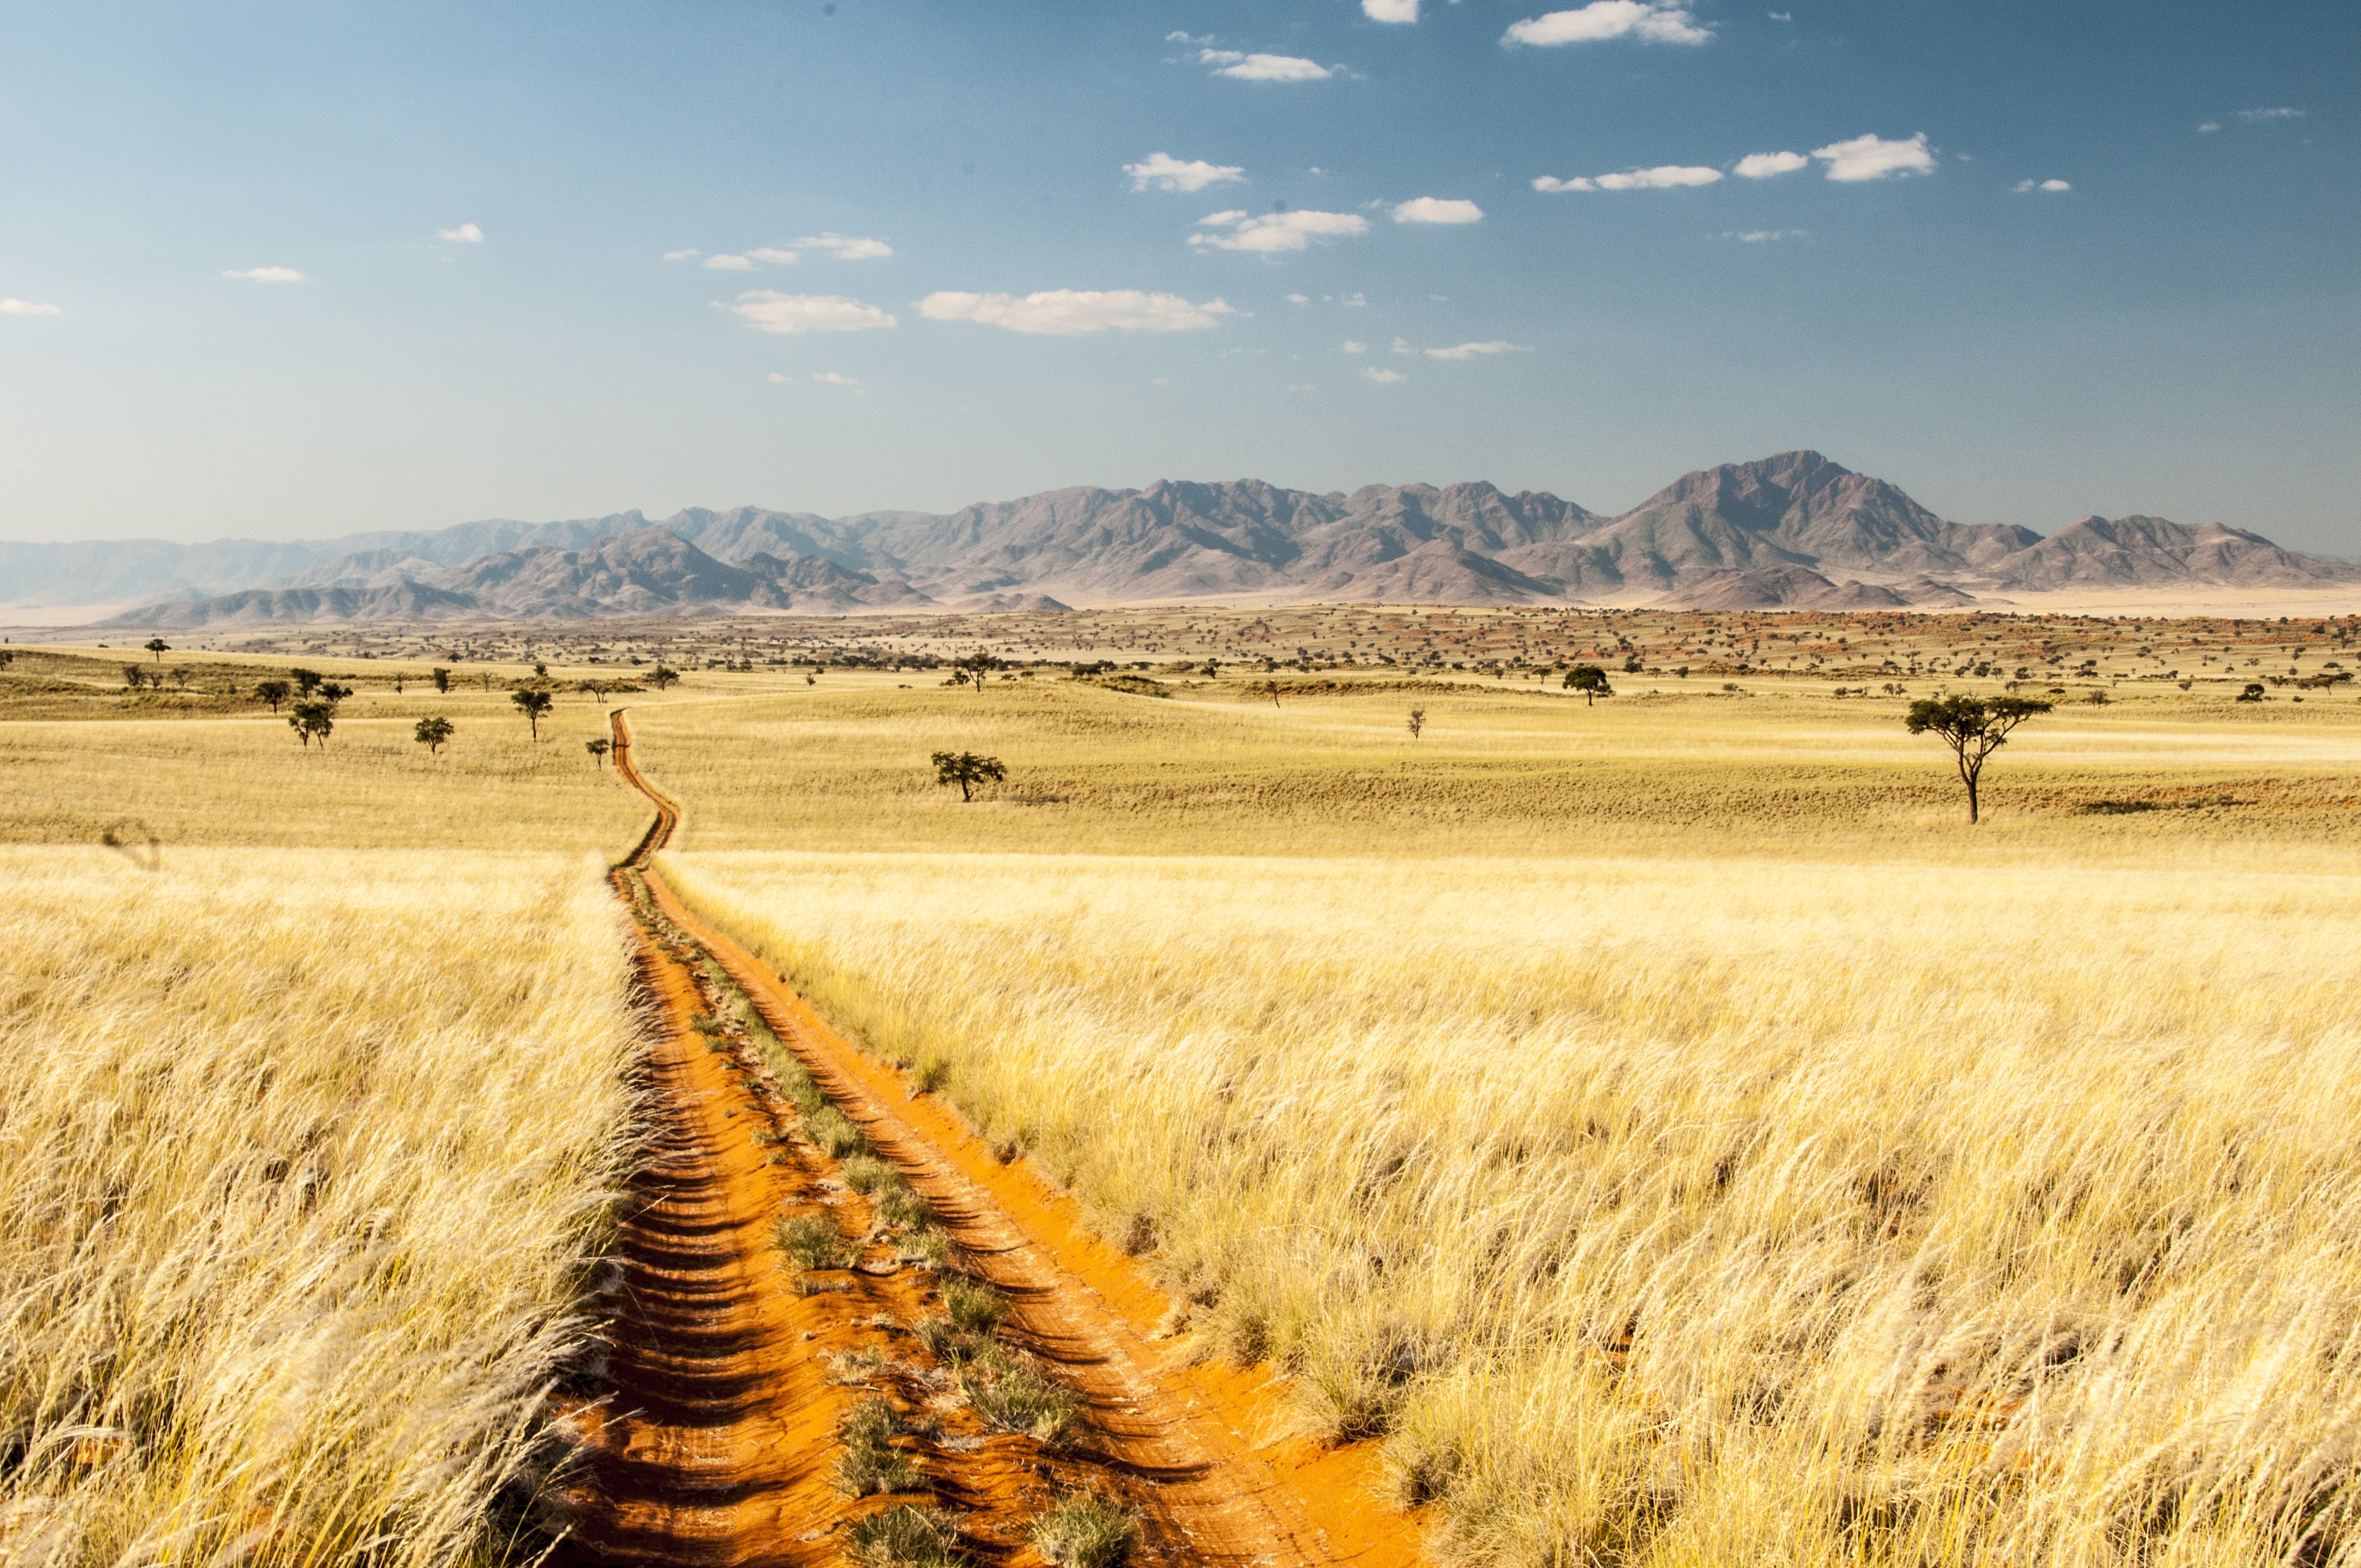
landscape, nature, sand, plant, field, wheat, prairie, desert, food, crop, soil, agriculture, savanna, plain, dunes, grassland, away, ecosystem, steppe, rural area, flowering plant, namibia, namib edge, grass family, land plant, wolwedans